Chess in Canada

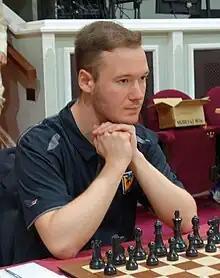
Shawn Rodrigue-Lemieux, Canadian and 2022 World Junior Champion

Organized gameplay of chess in Canada began in 1844, when the country's first club was founded in Montreal, Quebec. The Canadian Chess Association was founded in Hamilton, Ontario in 1872, which was later renamed to the Canadian Chess Federation in 1932 and later in 1945 the Chess Federation of Canada (French: "Fédération canadienne des échecs"). As of 2024, the CFC has over 2,500 members.